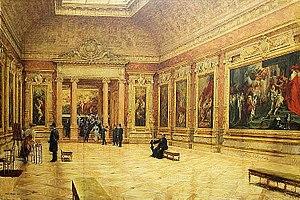
Le Cycle de Marie de Médicis est une série de vingt-quatre tableaux de Pierre Paul Rubens commandés en 1621 par Marie de Médicis, l'épouse de Henri IV pour le palais du Luxembourg à Paris. Rubens devait réaliser ces peintures en l'espace de 2 ans de manière à les achever pour le mariage de la fille de Marie de Médicis, Henriette Marie. Vingt et un tableaux représentent les gloires et luttes de Marie, les trois peintures restantes étant des portraits d'elle et de ses parents. Depuis l'année 1900, ces tableaux sont exposés au Louvre à Paris.